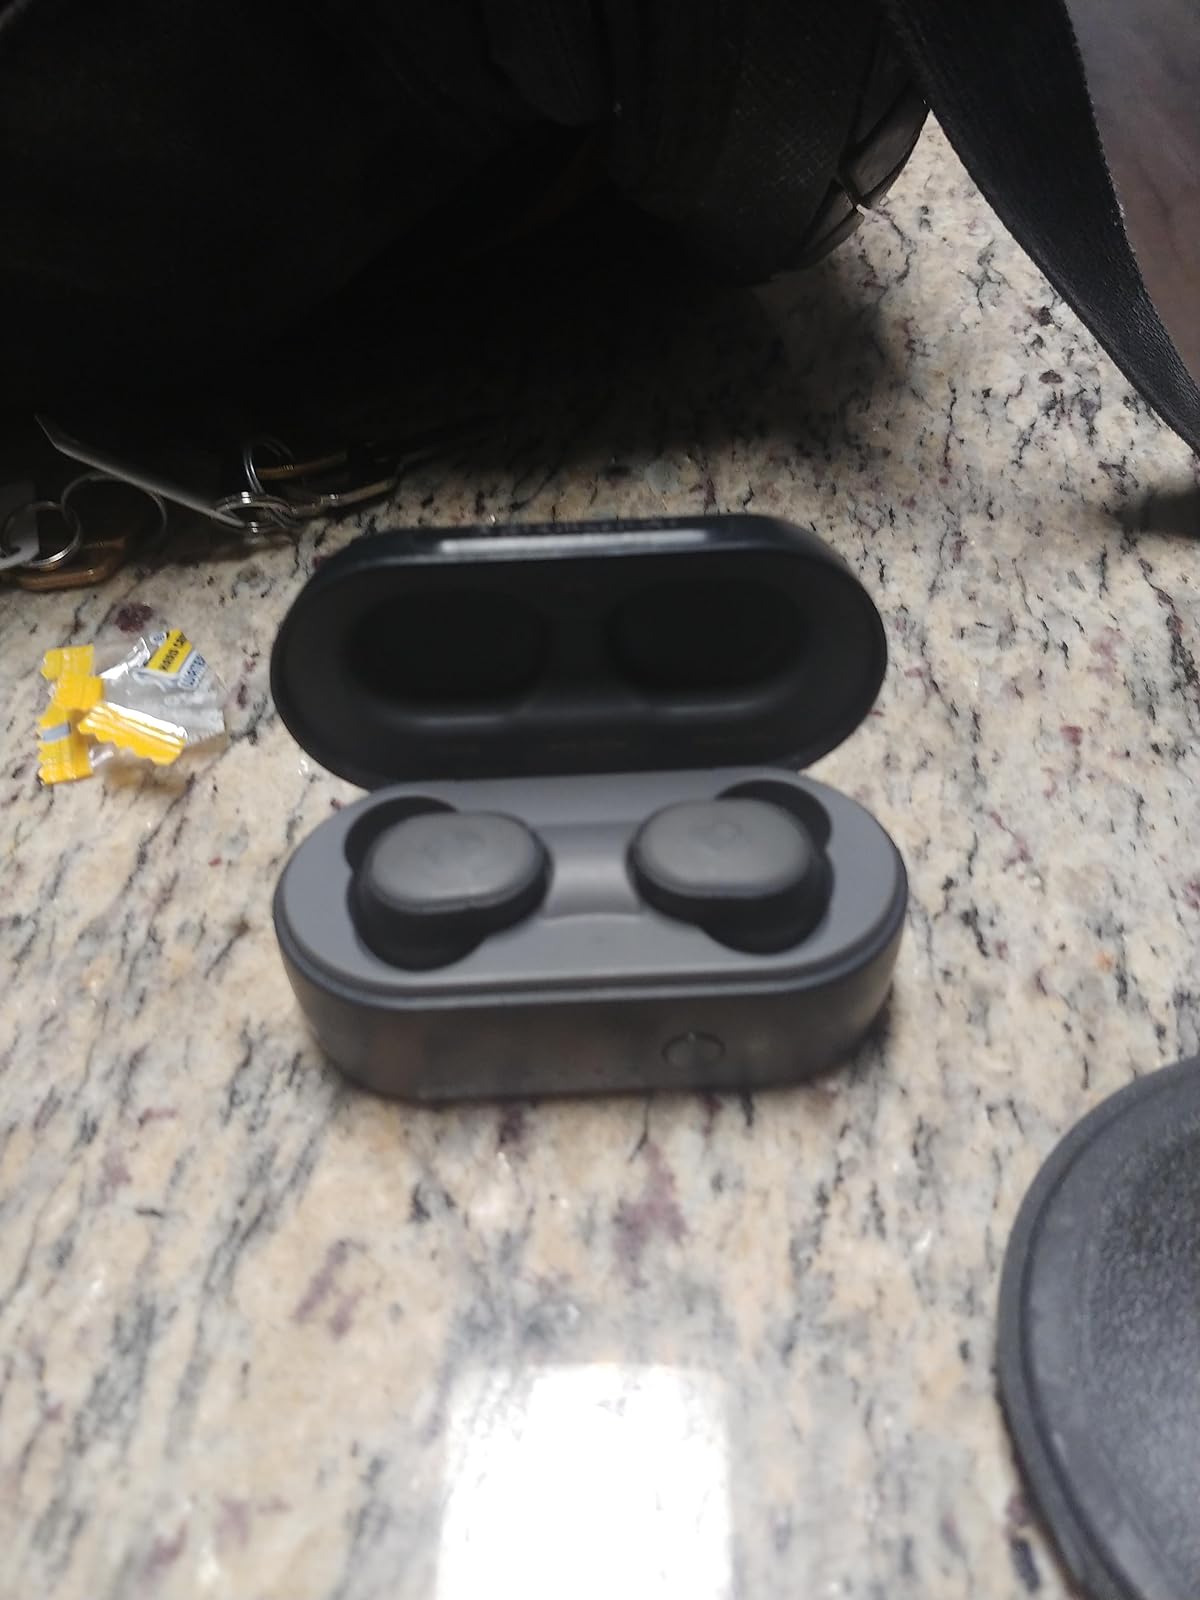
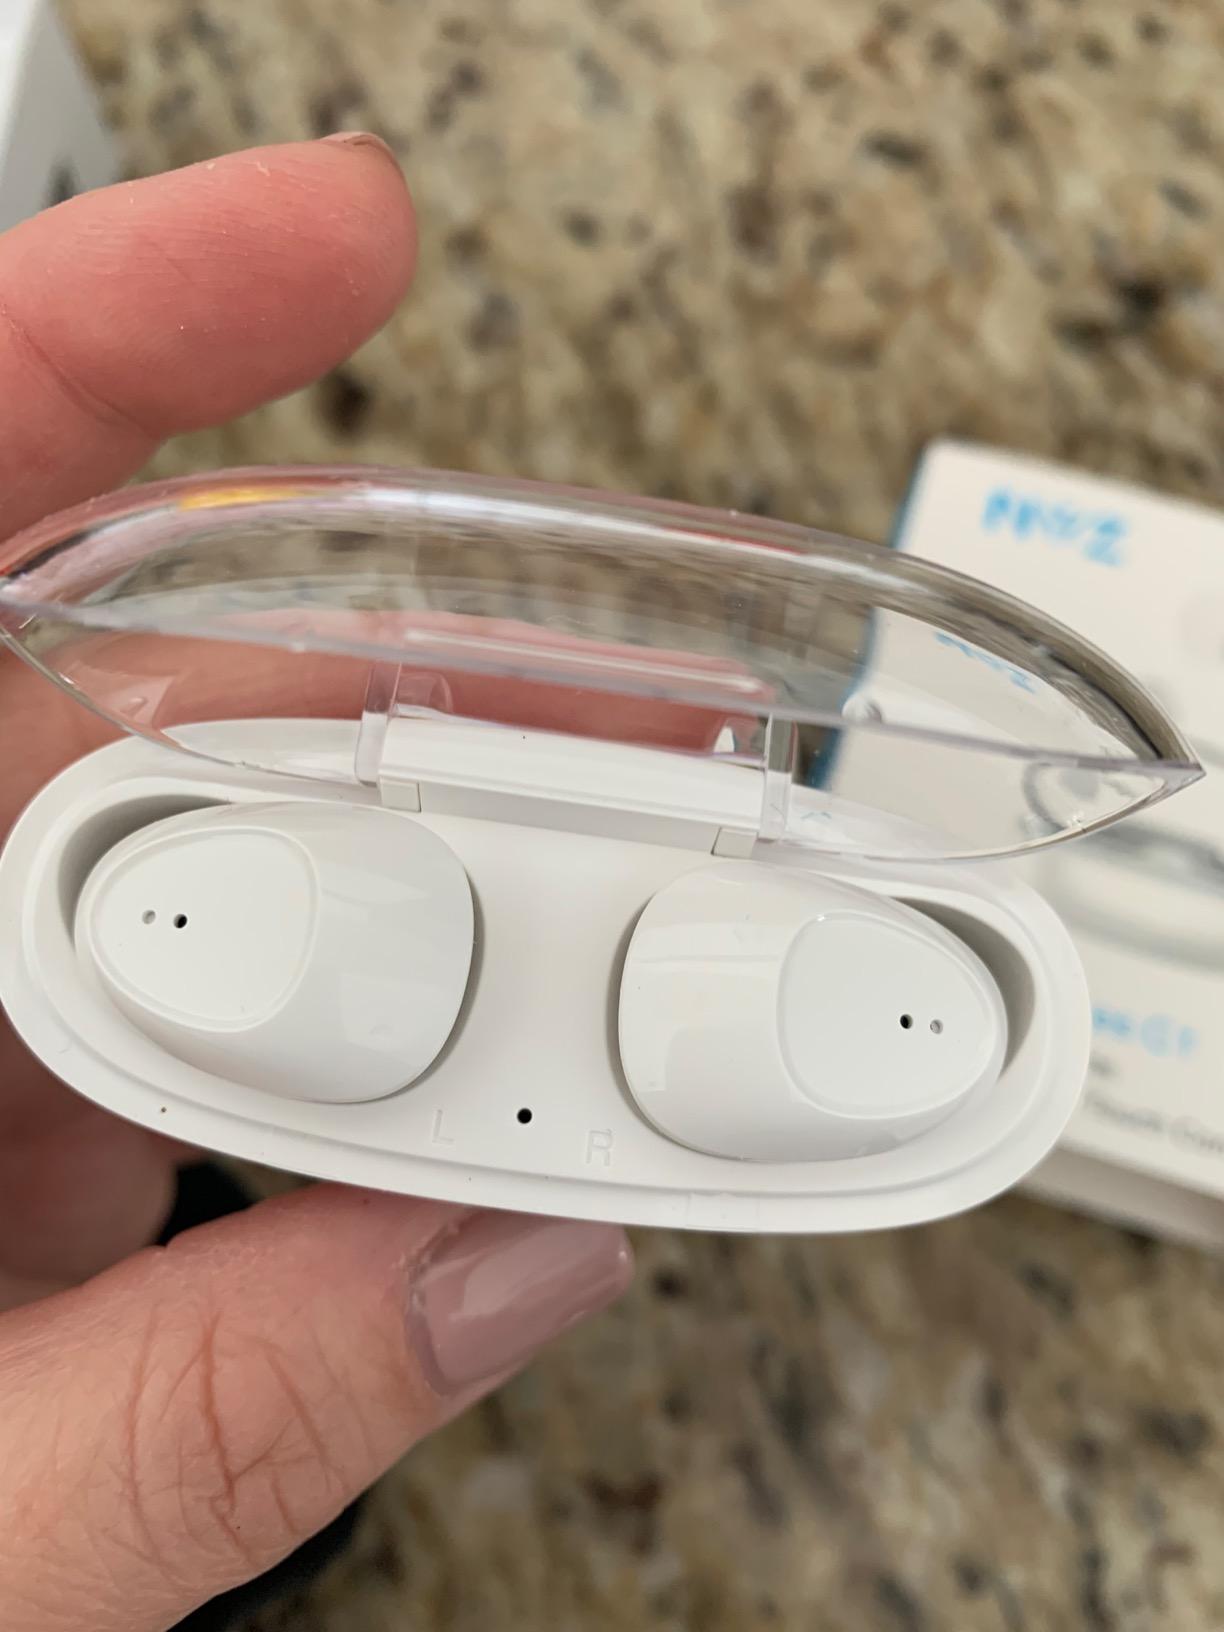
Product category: earbuds
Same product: no